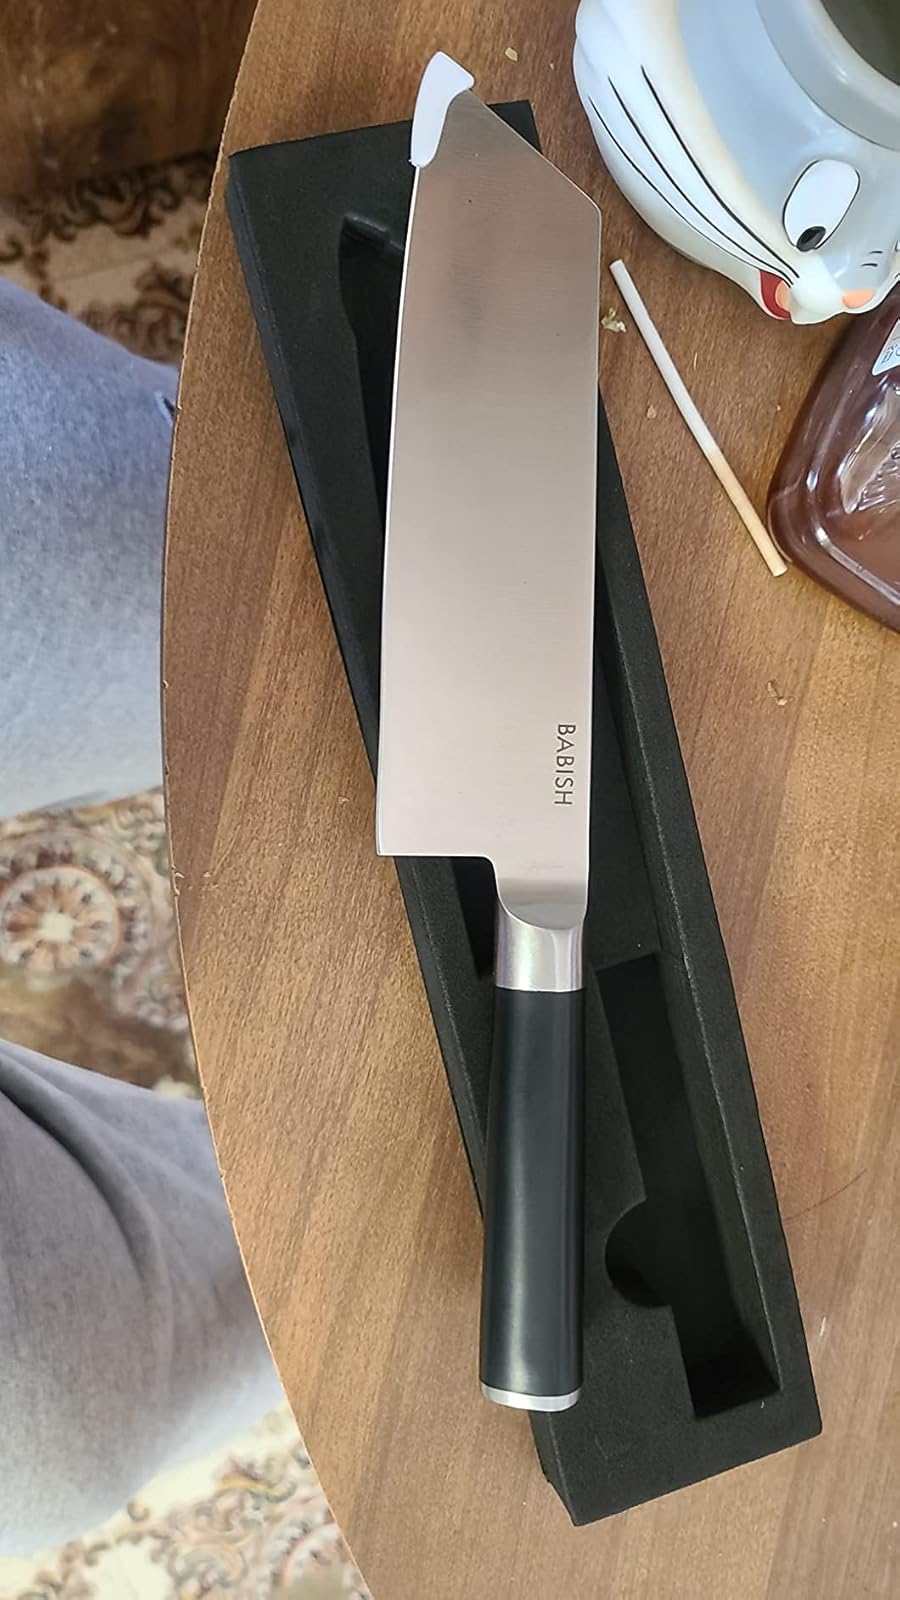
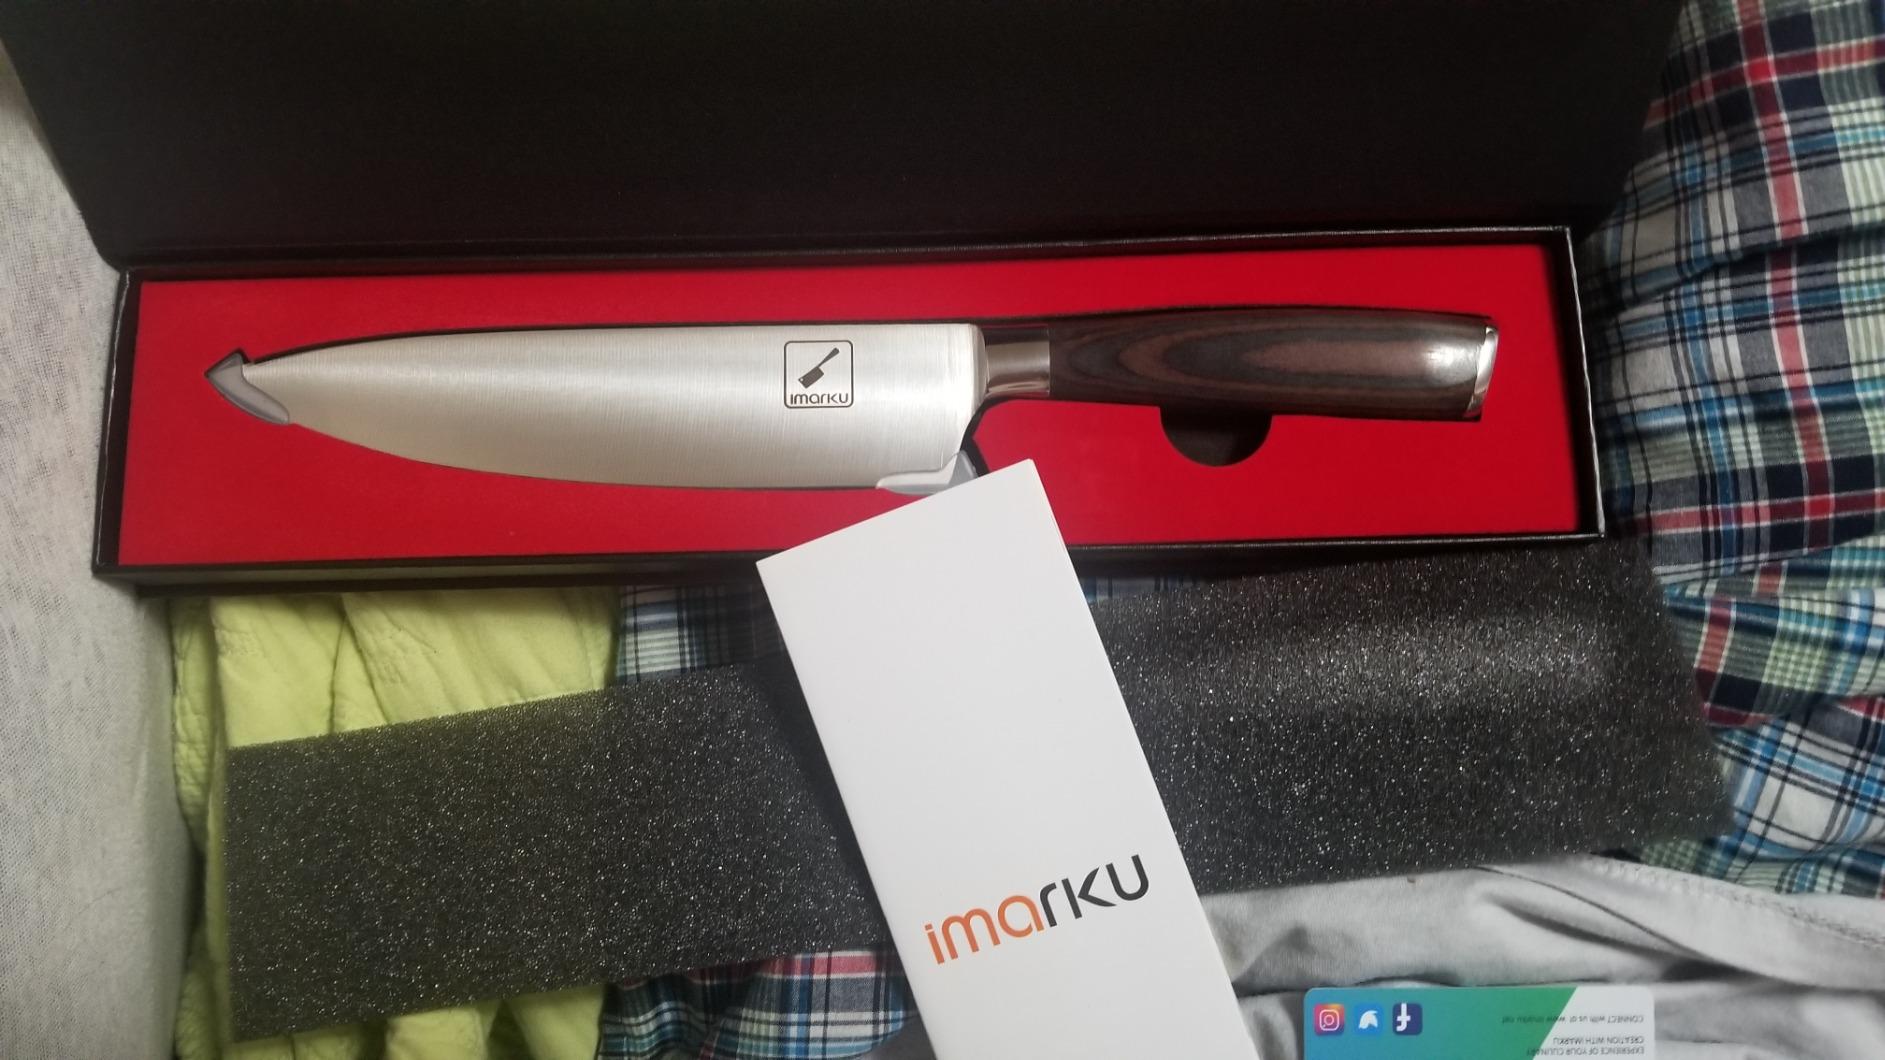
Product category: items_knife
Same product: no